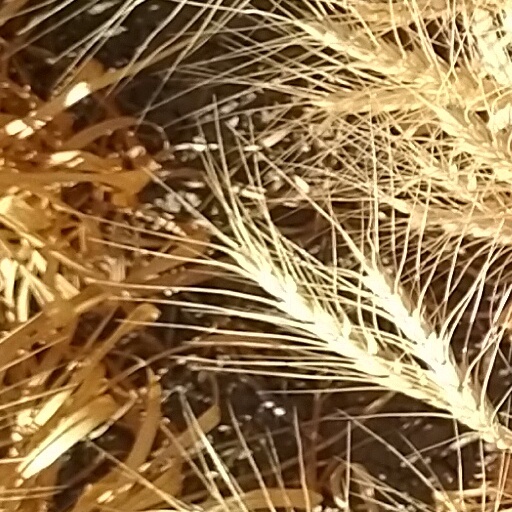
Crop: wheat